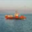
Label: ship